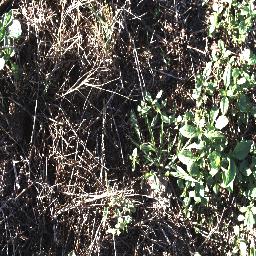
Label: negative